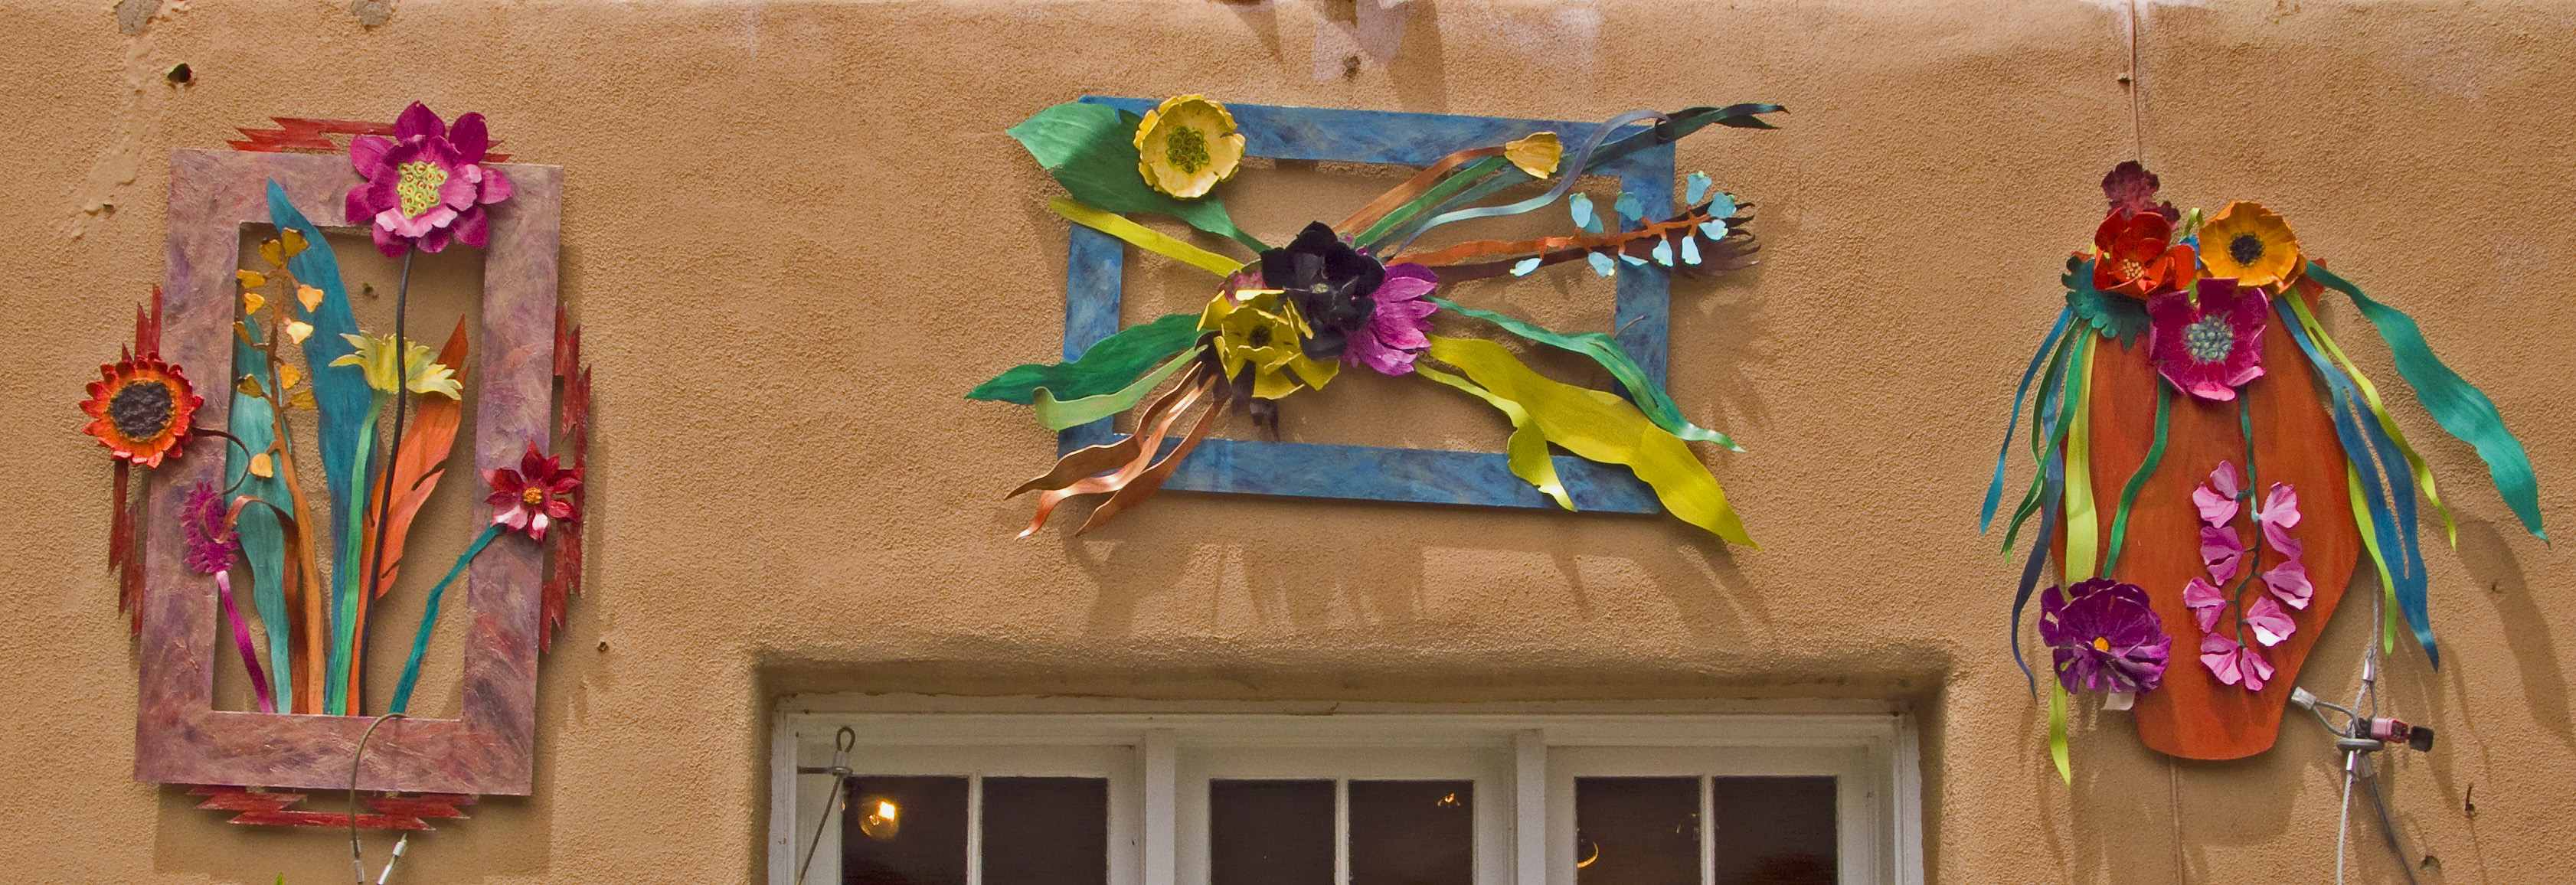
window, color, art, tradition